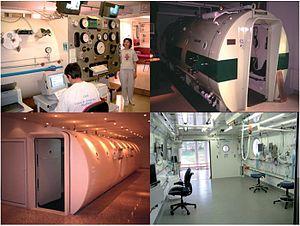
Le caisson hyperbare, également appelé caisson de décompressions ou chambre hyperbare, est une installation médicotechnique étanche au sein de laquelle un ou plusieurs patients peuvent être exposés à une pression supérieure à la pression atmosphérique, ce qui permet principalement d'accroître l'oxygénation des tissus. Lors du traitement hyperbare, un médicament, le plus souvent un gaz thérapeutique comme l'air médical, l'oxygène médical, ou un mélange de gaz médicinaux, peut également être administré via un masque à oxygène. Le traitement est généralement supervisé depuis l'extérieur de l'enceinte hyperbare par un opérateur hyperbare selon un protocole établi à l'avance.